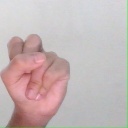
अक्षर: स